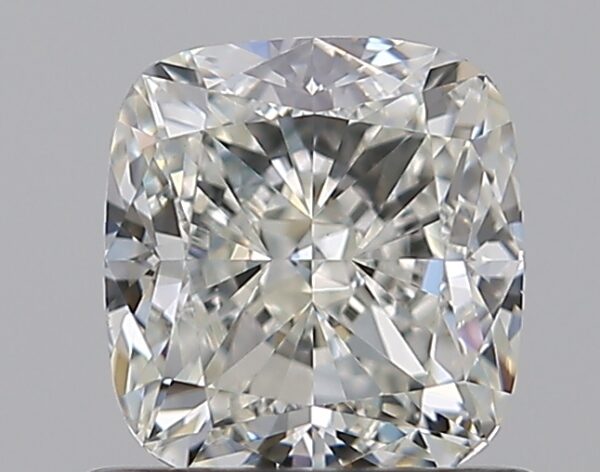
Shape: cushion
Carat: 0.93
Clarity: VS2
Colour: J
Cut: EX
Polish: EX
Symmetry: EX
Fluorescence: N
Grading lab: GIA
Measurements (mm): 5.54 x 5.21 x 3.61